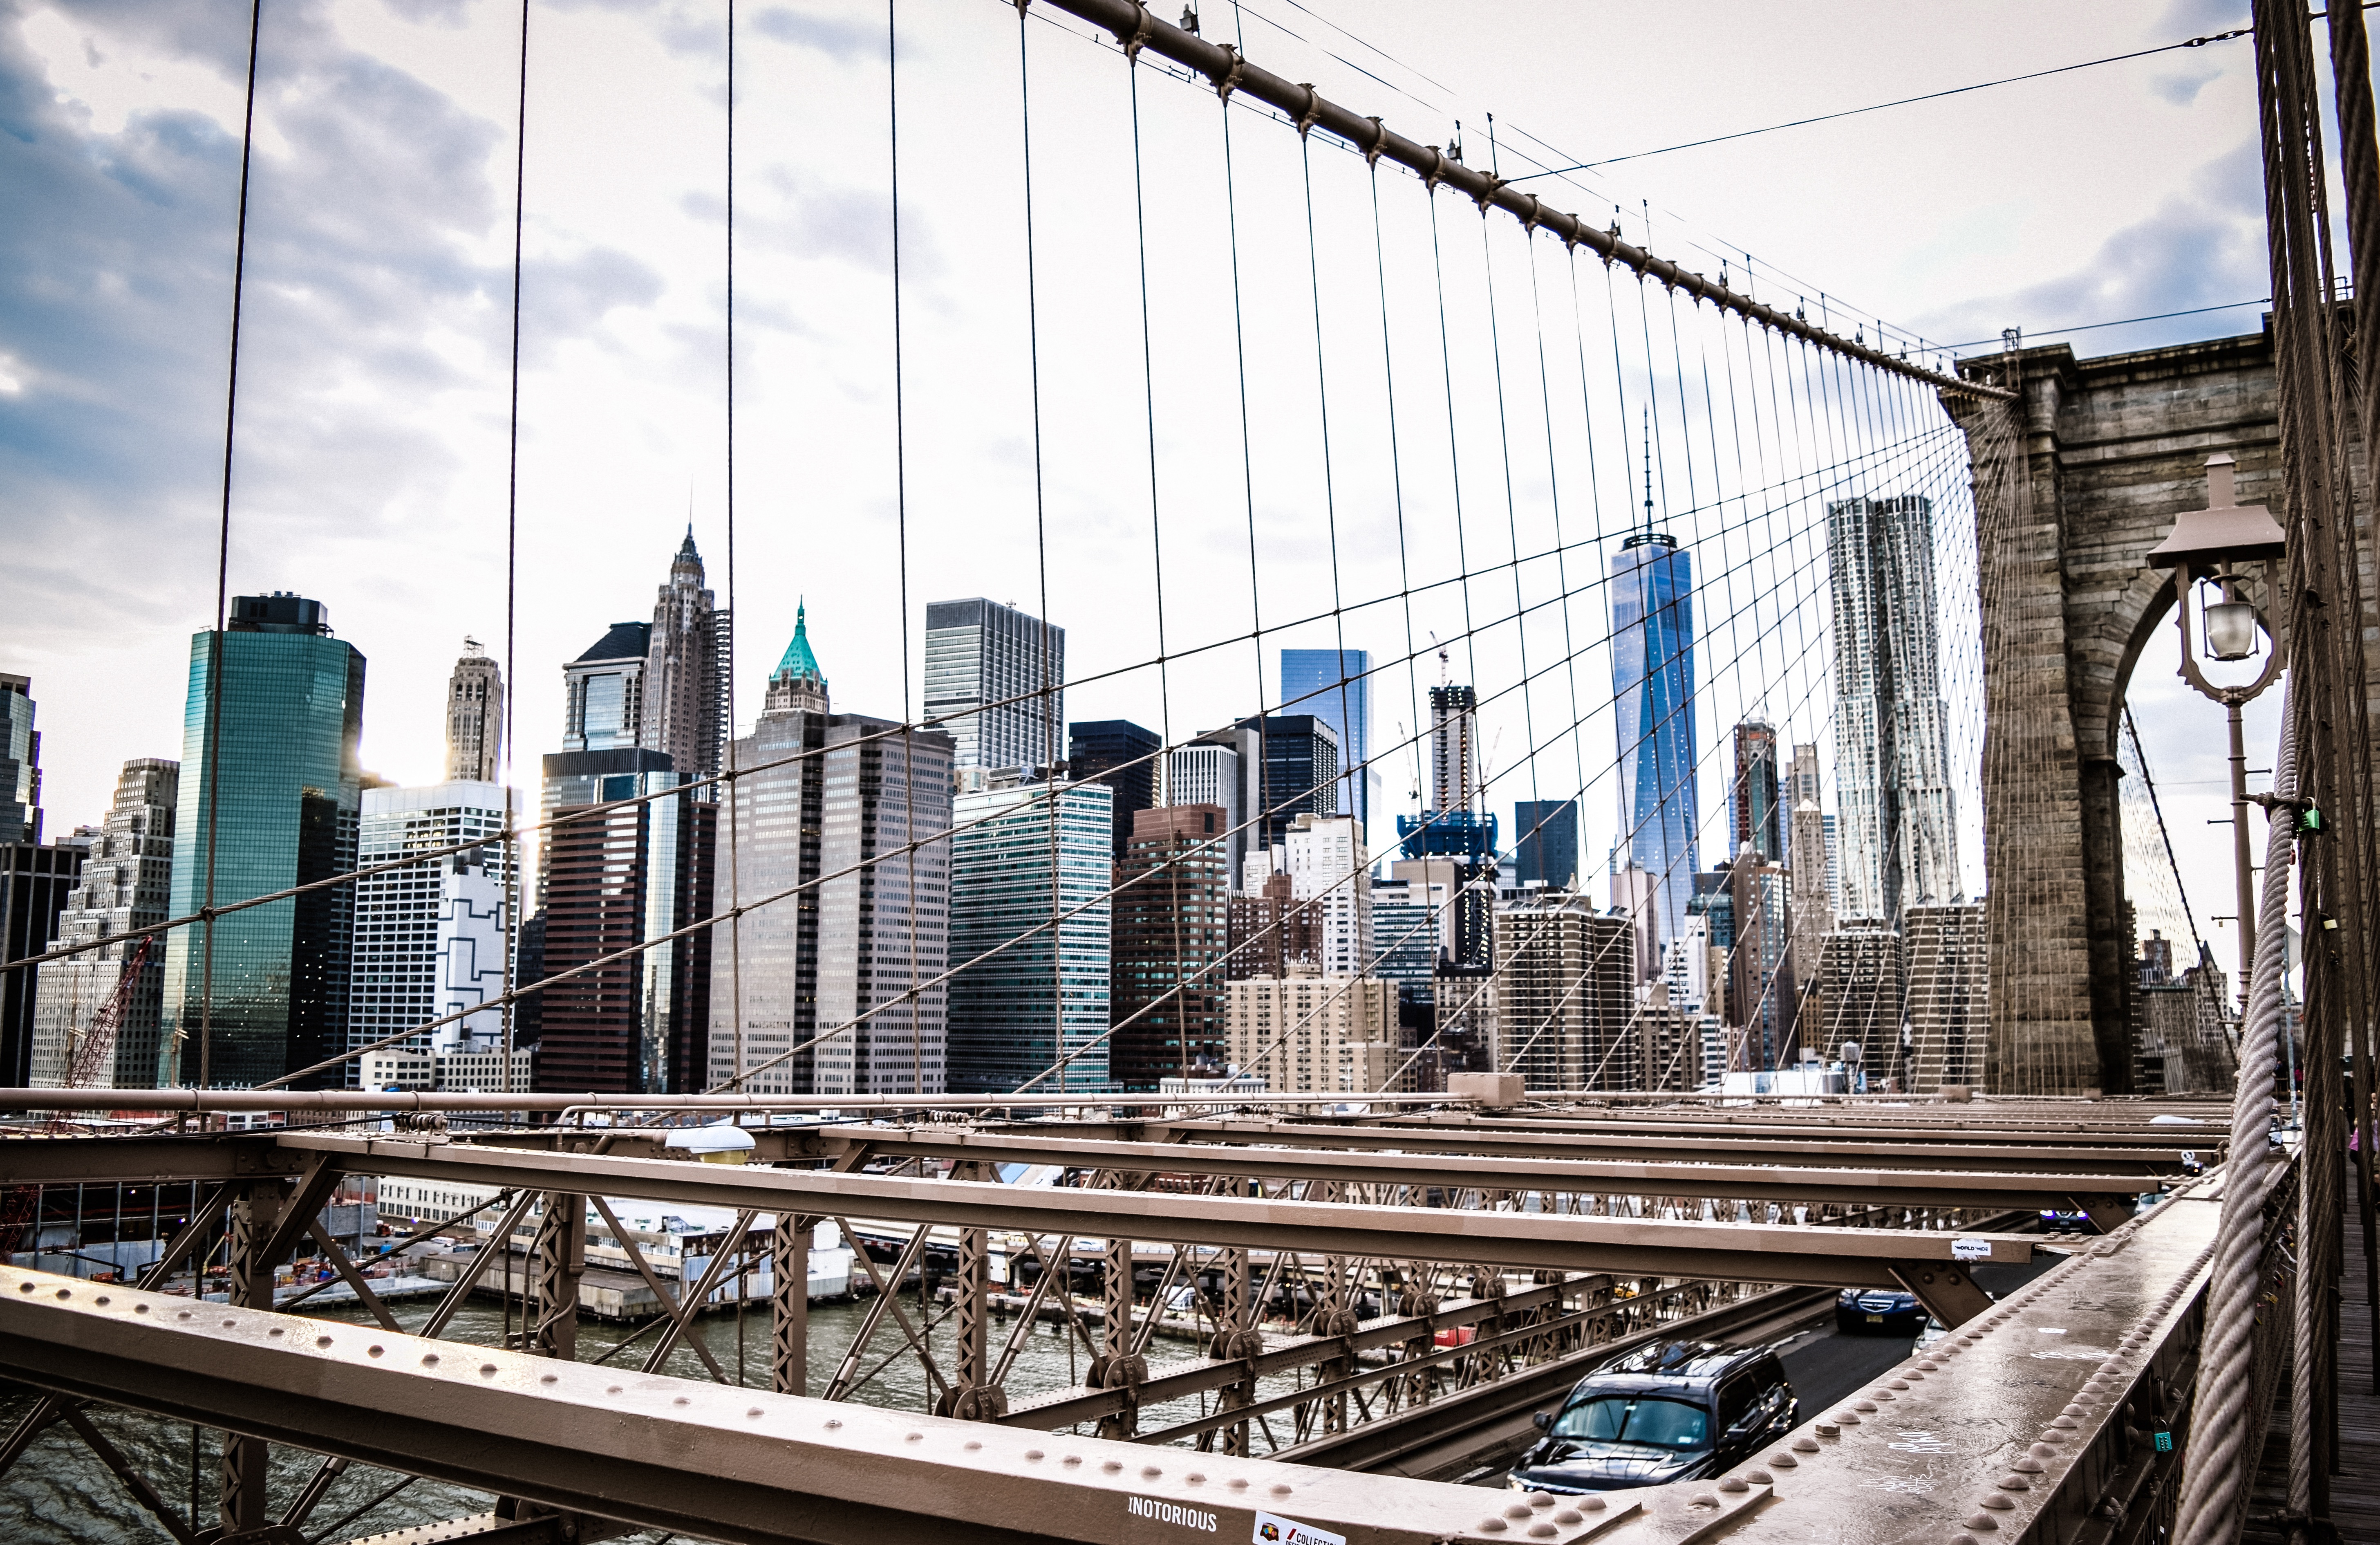
architecture, track, skyline, city, skyscraper, cityscape, downtown, transport, facade, factory, industry, electricity, public transport, metropolis, urban area, human settlement, metropolitan area